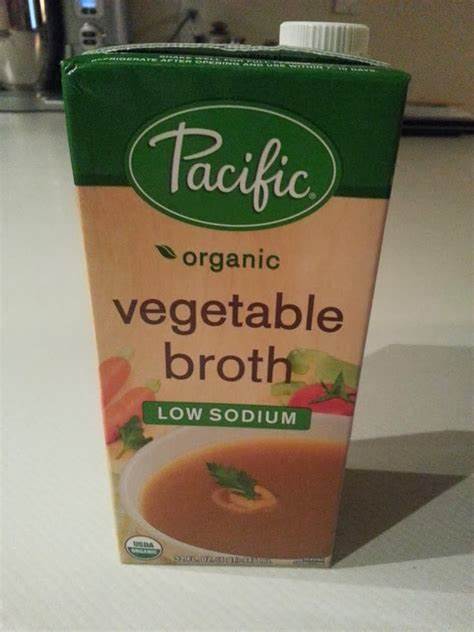
Waste category: cardboard